Denez Prigent

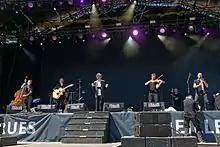
Denez and his musicians on biggest stage of Vieilles Charrues Festival in 2016.

Contrarily to the previous albums, "Sarac'h" contains very personal lyrics, in which the author writes about himself. "N'eus forzh…" is about the importance of singing, thanks to which Prigent never loses hope ("" : my fire always burns). He also resumes a verse already used in E trouz ar gêr sums up his way of life: "n'eus ket un deiz na ganfen ket" (there is not a single day during which I would not sing). In "Dispi", he expresses his very pessimistic point of view on the Breton language, an essential topic for Prigent, who only sings in Breton and taught this language. He describes his despair about this situation, writing that those who dreamt of a return to harmony between generations linked by the Breton language and culture were crazy.